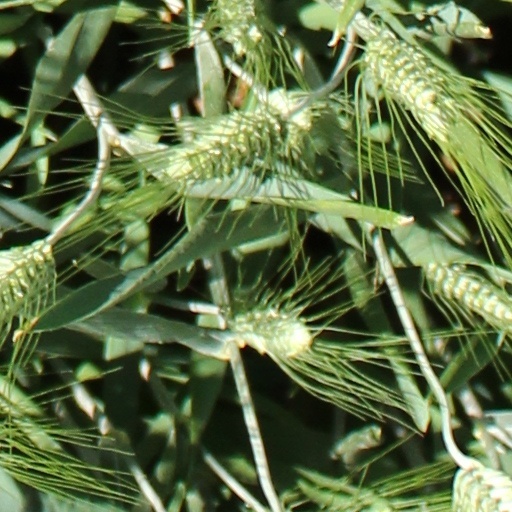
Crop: wheat